Nyssa aquatica

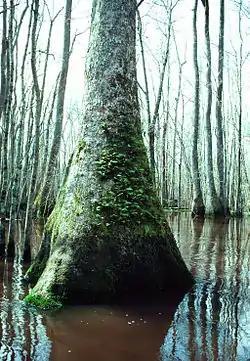
Swollen trunk base, in swamp habitat

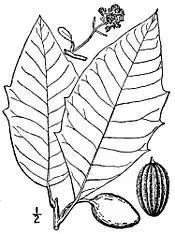
"Nyssa aquatica" foliage

The current world record Water Tupelo tree is located in White County, Arkansas. According to the National Forests Champion Trees Official Register, it boasts a trunk circumference of 451 inches, a height of 125 feet, and a crown spread of 92.5 feet.